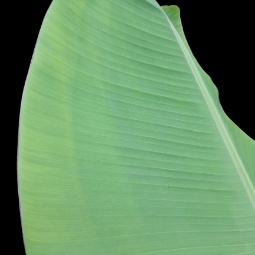
Label: Zinc